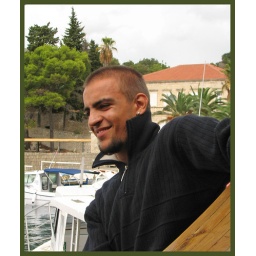
One of the sailors who manned a ship we took to sail around the islands near Dubrovnik.